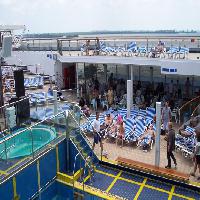
Weather: cloudy or overcast